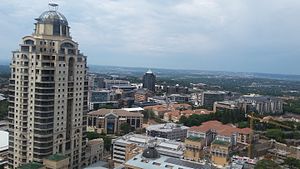
Sandton
Udsigt over Sandton
Sandton er en forstad til Johannesburg og ligger i byens nordlige del. Den er en kombination af to byer, Sandown og Bryanston.